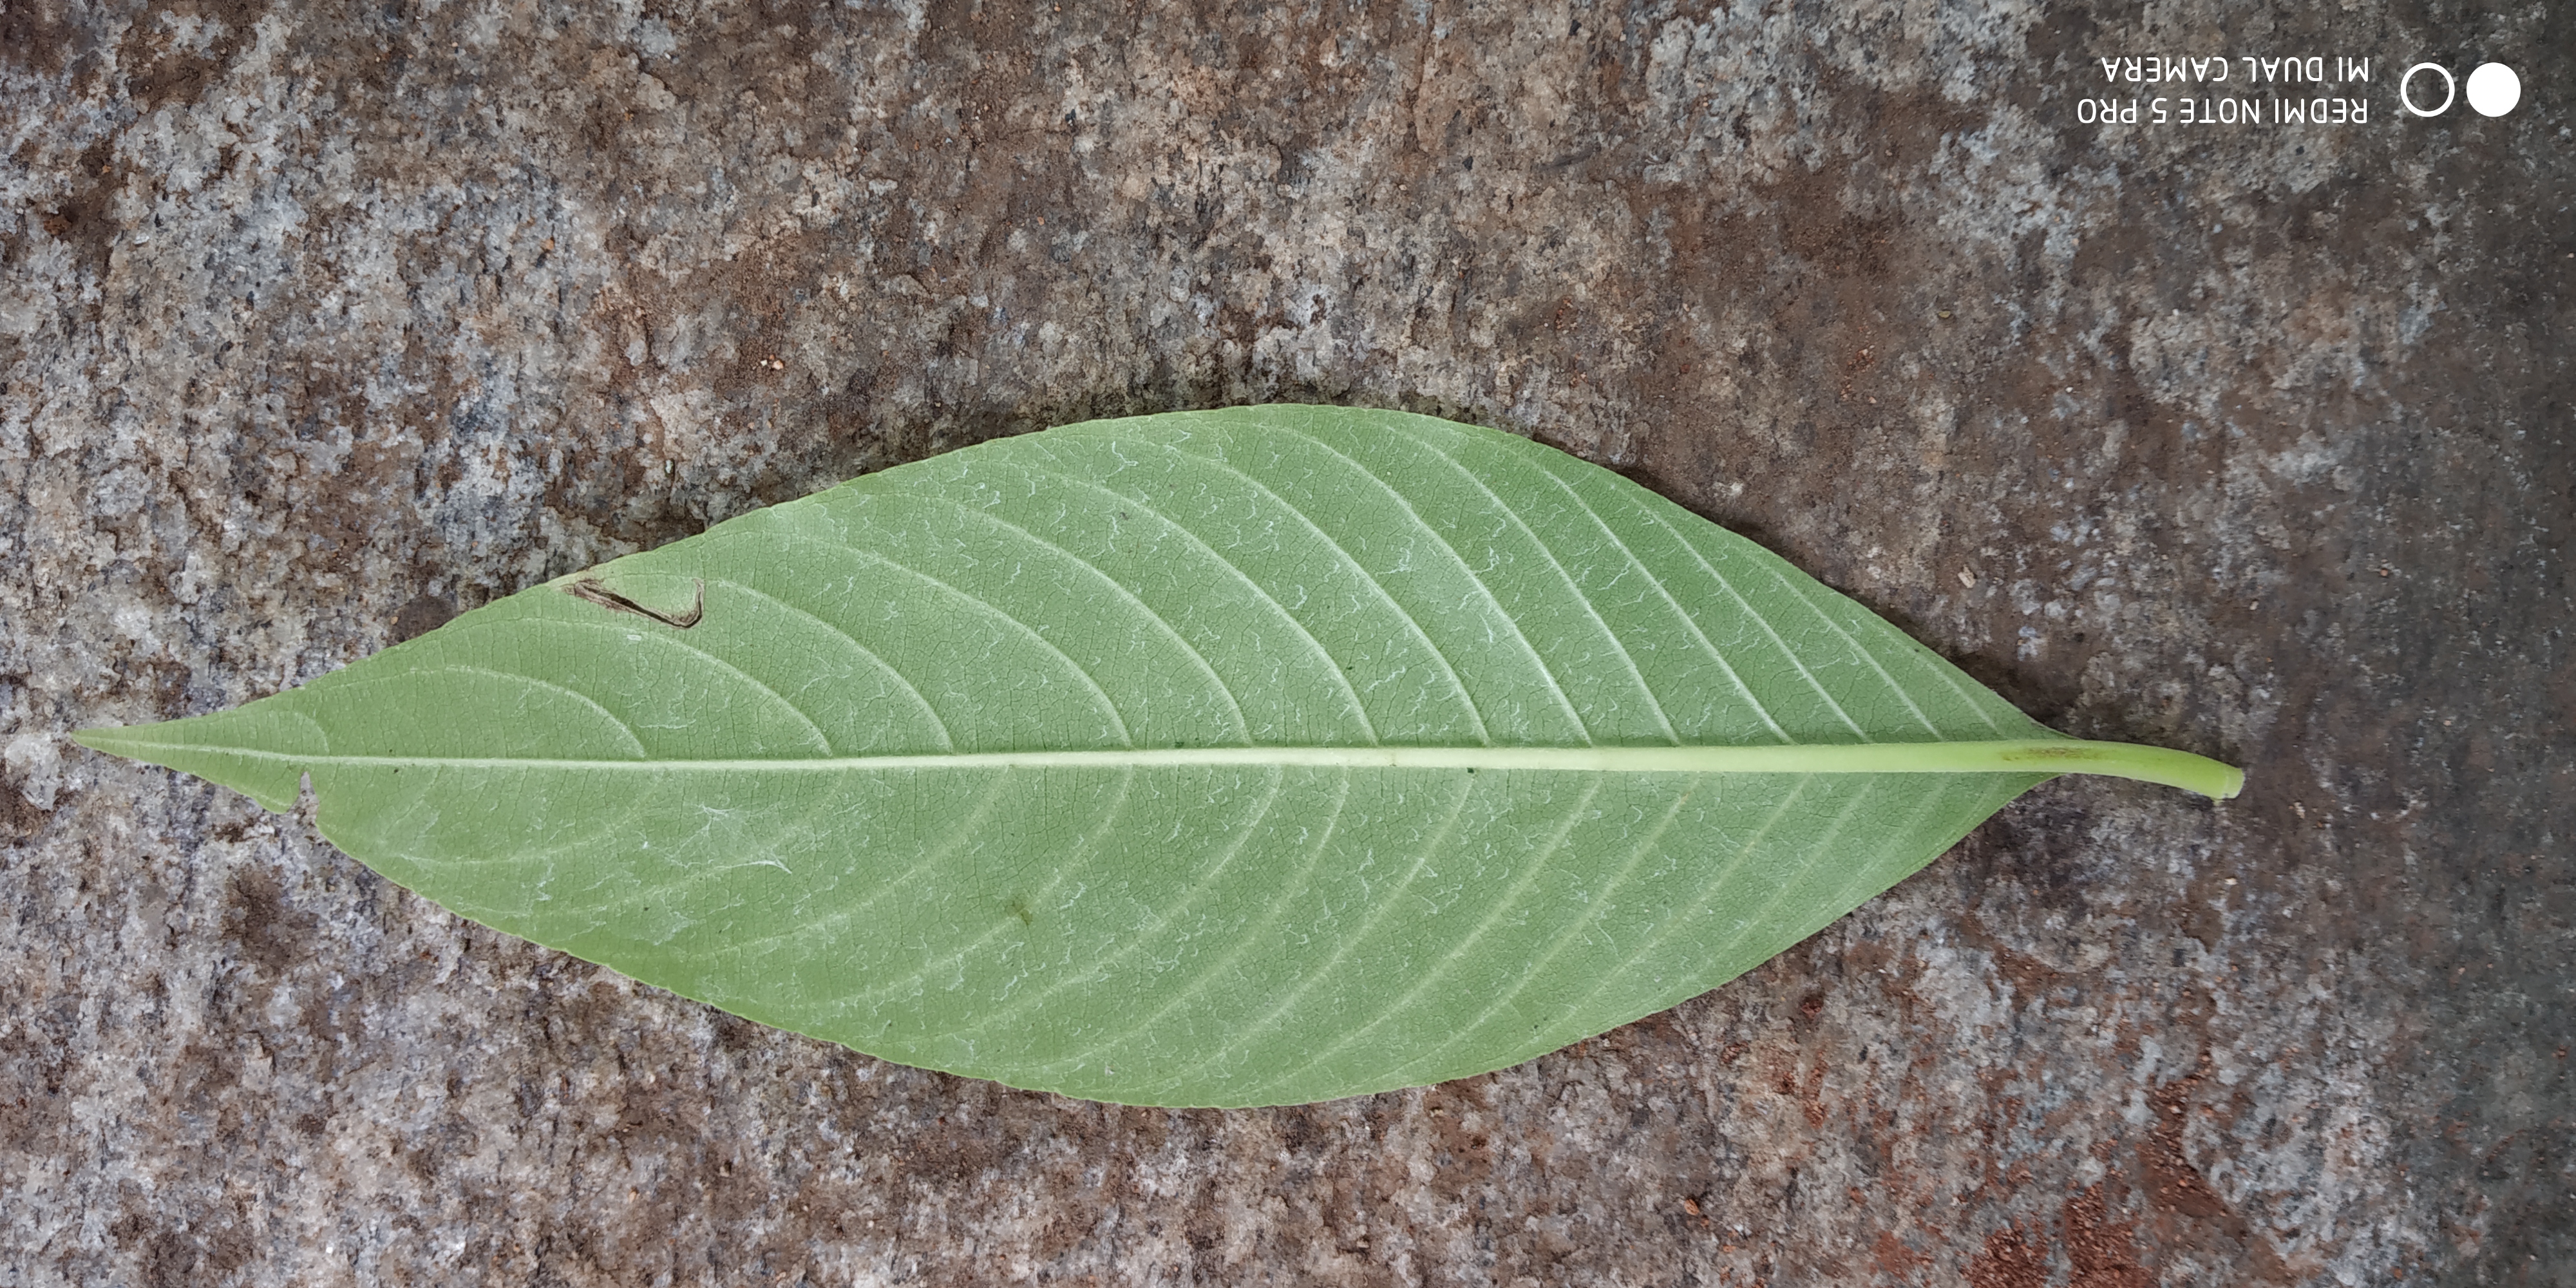
Plant: Malabar_Nut